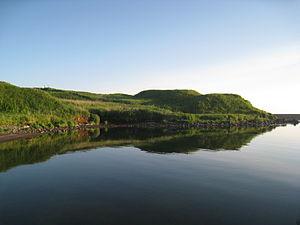
Les cent châteaux japonais remarquables est une liste dressée en 2006 par la Fondation des châteaux japonais sur des critères d'importance culturelle, historique et de signification régionale.